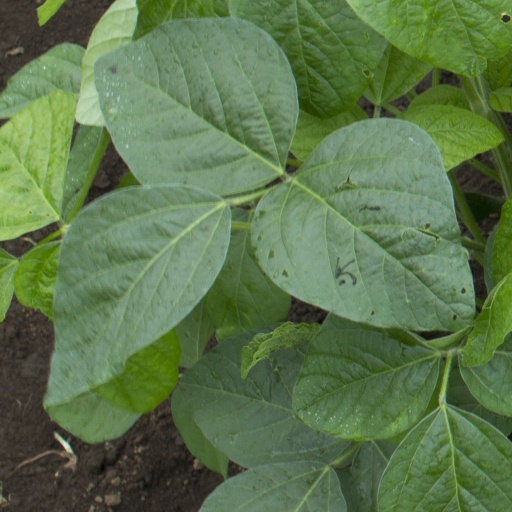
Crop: soybean